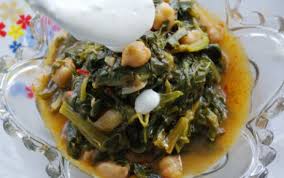
Yemek: ispanak